Love in Kilnerry

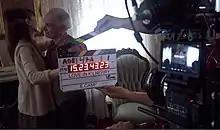
Sybil Lines (Aednat) and Roger Hendricks Simon (Fergal)

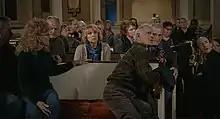
"Love in Kilnerry" screenshot

Keith knew he wanted a storybook town that was cut off from the rest of the world, so he reached out to visual effects artist Brian Demetz to create mountains around the town and erase anything modern (e.g. jeans, construction, tattoos, iPhones, new cars). The establishing and drone shots were the first to be filmed. Many of the residents of Portsmouth became the residents of Kilnerry, and brought the members of the production food, helped them find locations, and even housed many of them. A cast and crew of 200 people filmed in 28 locations. "The Irish Post" caught wind of Keith's film and released a story on December 15, 2017, about the Irish town of Ringaskiddy in County Cork, whose residents were complaining about the fumes of the local Pfizer plant, which made Viagra, and was causing the men and dogs to walk around sexually excited. The article said that "art could be imitating life".